Church of St Mary the Virgin, Gamlingay

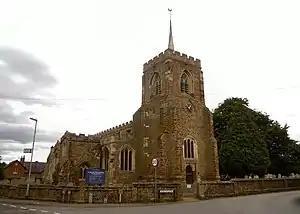
Church of St Mary the Virgin, Gamlingay

The Church of St Mary the Virgin is the parish church for the village of Gamlingay in Cambridgeshire and is dedicated to St Mary the Virgin. Gamlingay is part of the ecclesiastical parish of Gamlingay with Hatley St George and East Hatley. The church is mainly 13th-century with extensive rebuilding in the 14th and 15th centuries. It has been a Grade I listed building since 1967 and comes under the St Neots Deanery in the Diocese of Ely. Nikolaus Pevsner in 1954 described the church as "... the most impressive church in this part of the county."